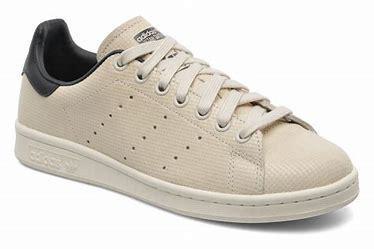
Brand: adidas
Model: originals Adidas Originals Stan Smith